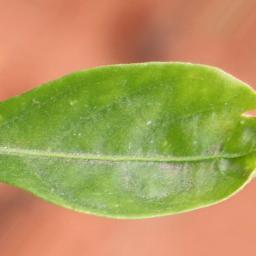
Label: healthy